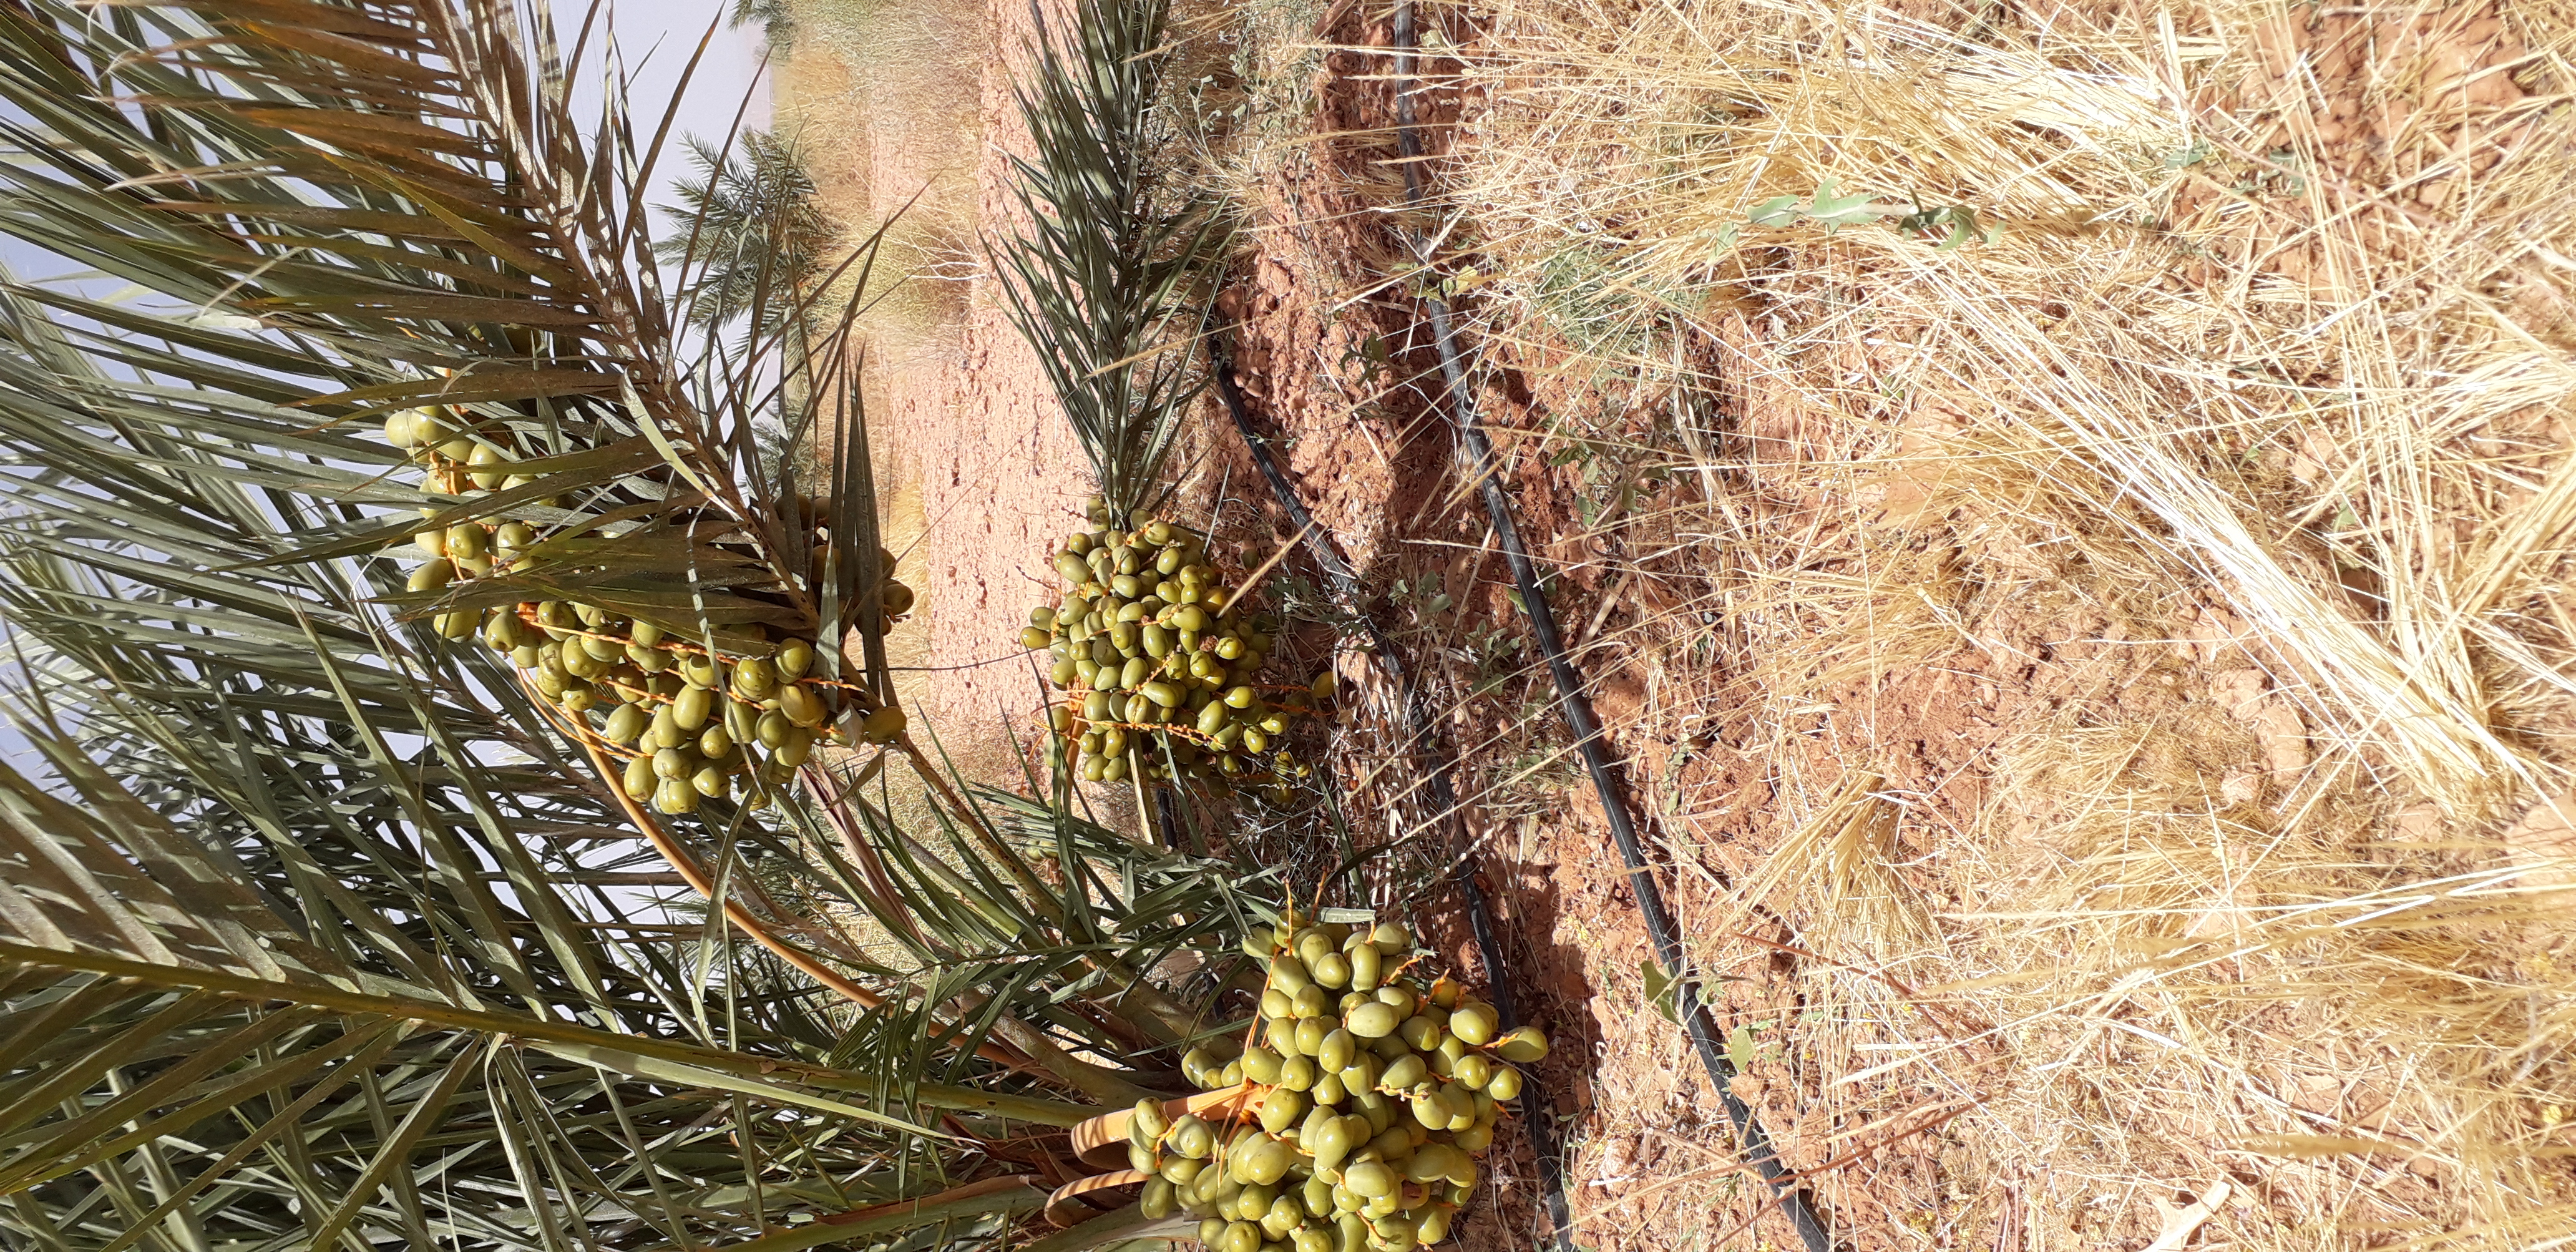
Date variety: Boufagous